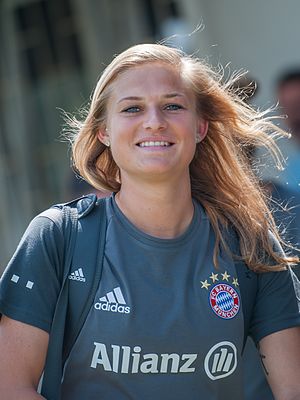
Carina Wenninger
Wenninger med Bayern München i 2016
Carina Wenninger er en østrigsk fodboldspiller, der spiller som forsvarsspiller for Bayern München og for Østrigs kvindefodboldlandshold.